Aluminum Model Toys

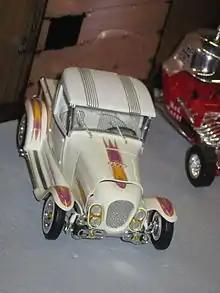
1:25 scale built kit version of George Barris' "Ala Kart"

The auto manufacturers would often pay the cost of model tooling. Such costs could range anywhere from $20,000 to $250,000. The model companies were often pressed to get sales, display, paint and promotional details correct in order to offer the models to the “Big Three” before the real vehicles hit the market. Detroit's annual model changes required last minute alterations in model details and showroom displays had to be finished in advance of the actual cars reaching the dealerships. One example was AMT's 1968 Chevy hardtop kit. AMT did not have access to GM's 1968 details, so the resulting model was not correct. (MPC "was" able to get the '68 details and produced accurate models of the Impala SS 427 in both Sport Coupe and convertible styles). Another example was the 1960 Ford Falcon promo that was offered in a hardtop, which was not available on the actual car. Limitations of models offered also sometimes had interesting results. The 1966 Mercury Comet promo came only in a hardtop and that year a convertible paced the Indianapolis 500, so the 500 promo came in any style desired as long as it was a hardtop.